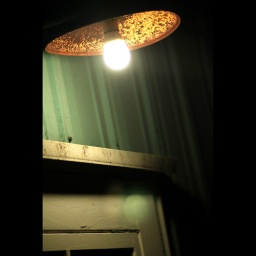
light above my new bedroom door